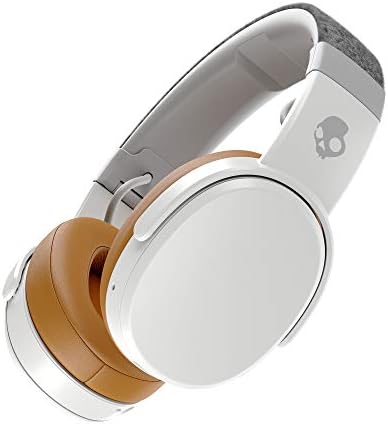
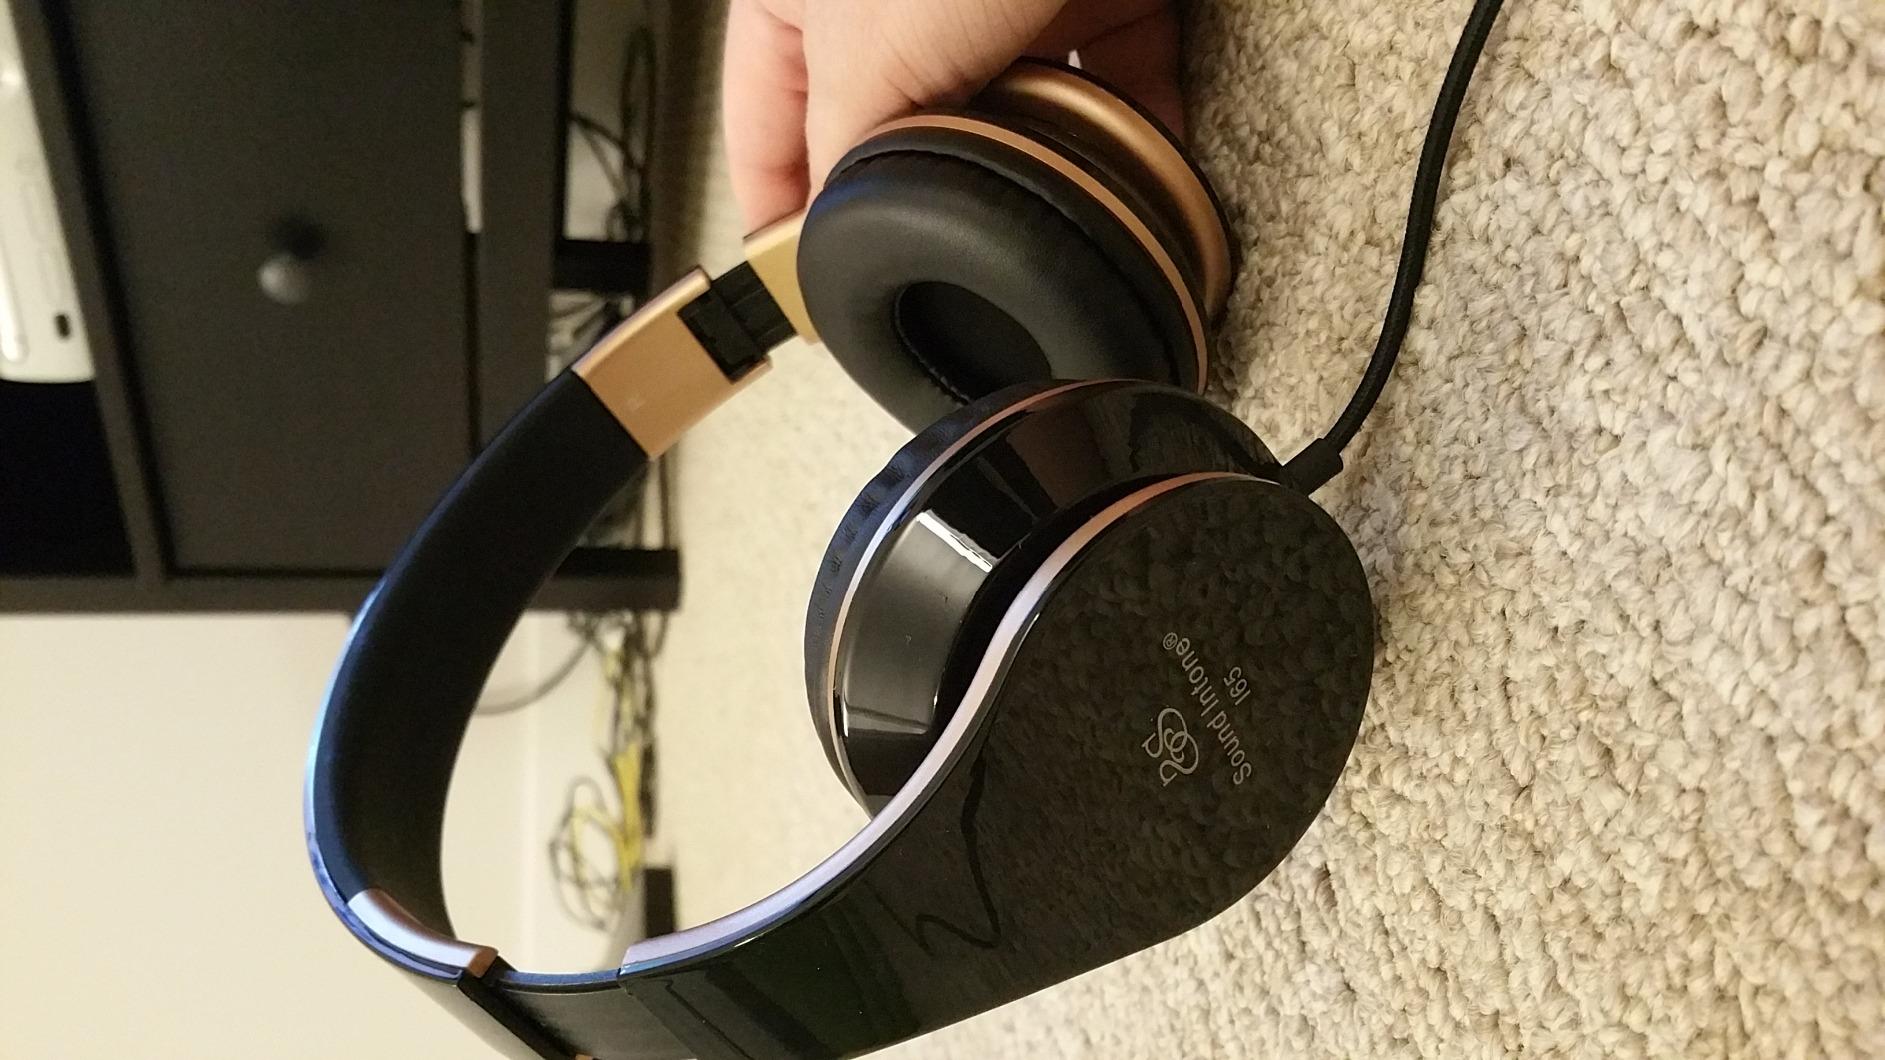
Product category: headphones
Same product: no